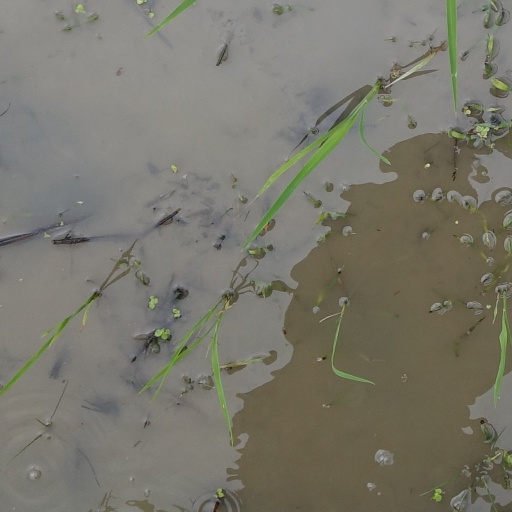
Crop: rice